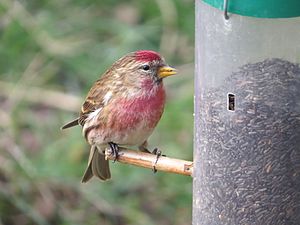
Gråsisken / Udseende
Lille gråsisken, han
Gråsisken er en fugl i finkefamilien, der er udbredt i Nordamerika og Eurasien. Den lever mest af frø fra træernes kogler og rakler. Gråsisken er en selskabelig fugl og ses som oftest i flokke med mange individer.